Strömberg wavelet

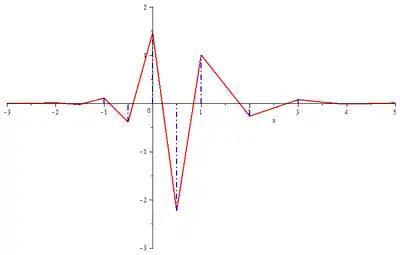
The graph of the Strömberg wavelet of order 0. The graph is scaled such that the value of the wavelet function at 1 is 1.

As already observed, the Strömberg wavelet "S"("t") is completely determined by the set { "S"("r") : "r" ∈ "A" }. Using the defining properties of the Strömbeg wavelet, exact expressions for elements of this set can be computed and they are given below.